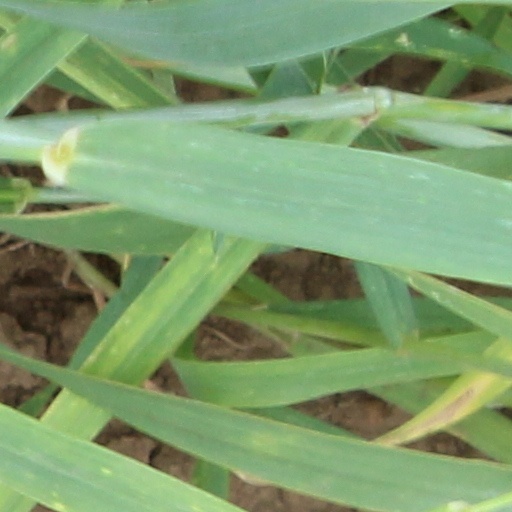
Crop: wheat